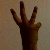
The image shows a hand gesture representing the number 6 in Indian Sign Language.